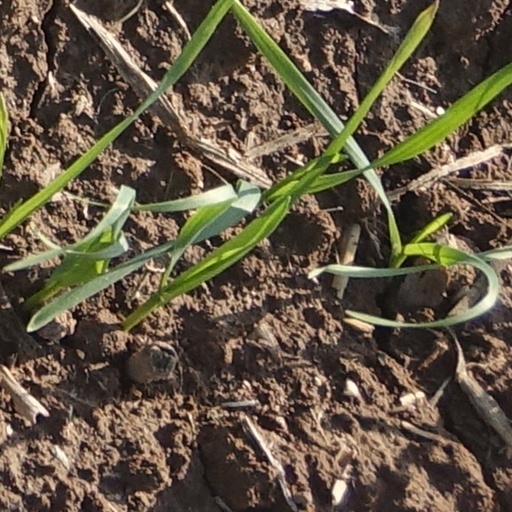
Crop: wheat